Nagasaki Prefecture

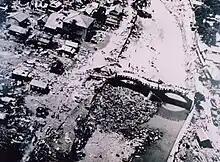
An overview of 1957 Isahaya floods

Nagasaki Prefecture contains many areas prone to heavy rain and subsequent landslide damage. In July 1957, mainly in the Isahaya area, damage from heavy rains, flooding and landslides lead to a death toll of 586, with 136 people missing and 3,860 injured. In July 1982, typhoon damage in the Nagasaki area lead to 299 fatalities, according to a report by the Japanese government.